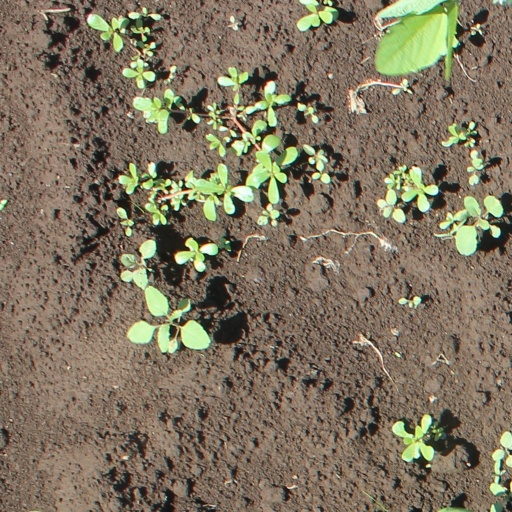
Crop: soybean